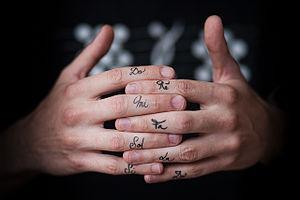
Le principe dualo
Le principe Dualo est une façon de répartir les notes de musique alternativement sur un double-clavier, c'est-à-dire selon deux suites de tierces en quinconce. La version chromatique du Dualo permet de représenter les accords par des formes simples.